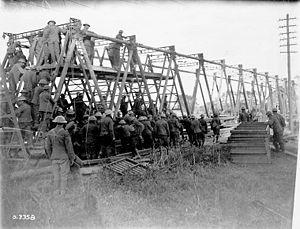
La bataille du Canal du Nord, est une bataille qui eut lieu du 27 septembre au 1ᵉʳ octobre 1918, sur le front de l'Ouest, pendant la Première Guerre mondiale. Elle opposa 13 divisions alliées, aux soldats allemands. La bataille du Canal du Nord s'inscrivait dans le cadre de l'offensive alliée des Cent-Jours.
Le Génie militaire canadien est la branche du génie militaire des Forces armées canadiennes. Celui-ci est connu en tant que le Corps du génie royal canadien au sein de l'Armée canadienne.